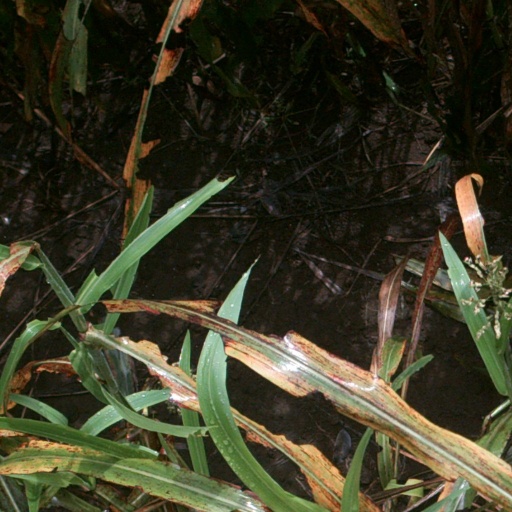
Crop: sorghum